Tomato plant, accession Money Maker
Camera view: tilt-top (135 deg); turntable rotation: 180 degrees
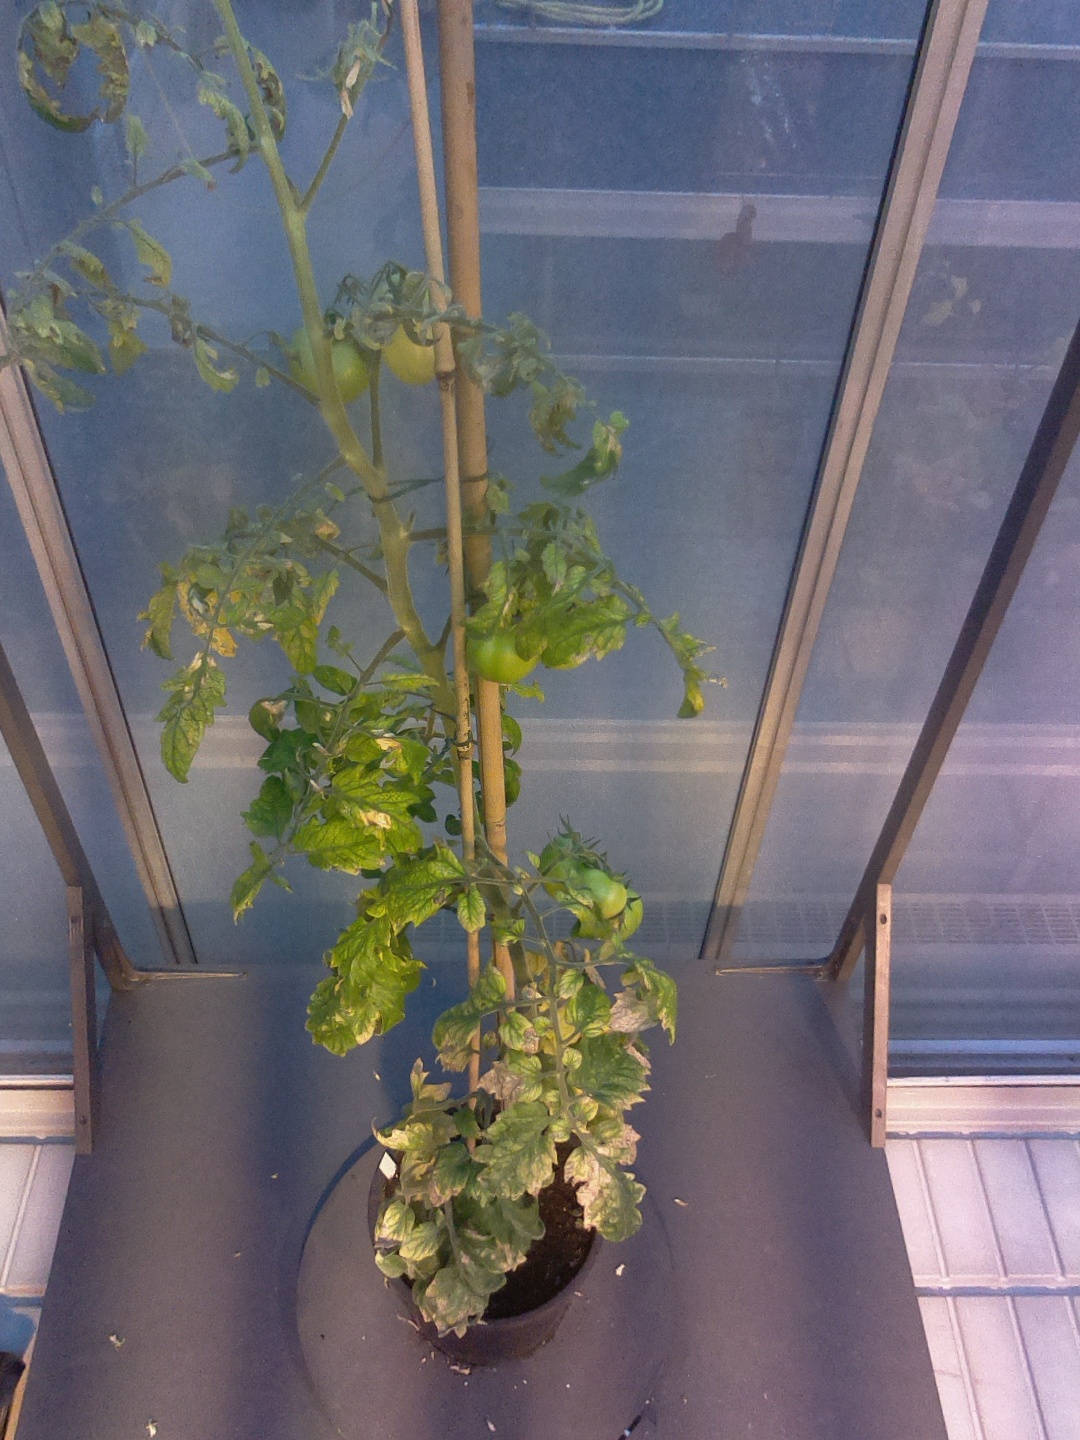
BBCH growth stage 79: 90% -100% of final fruit size